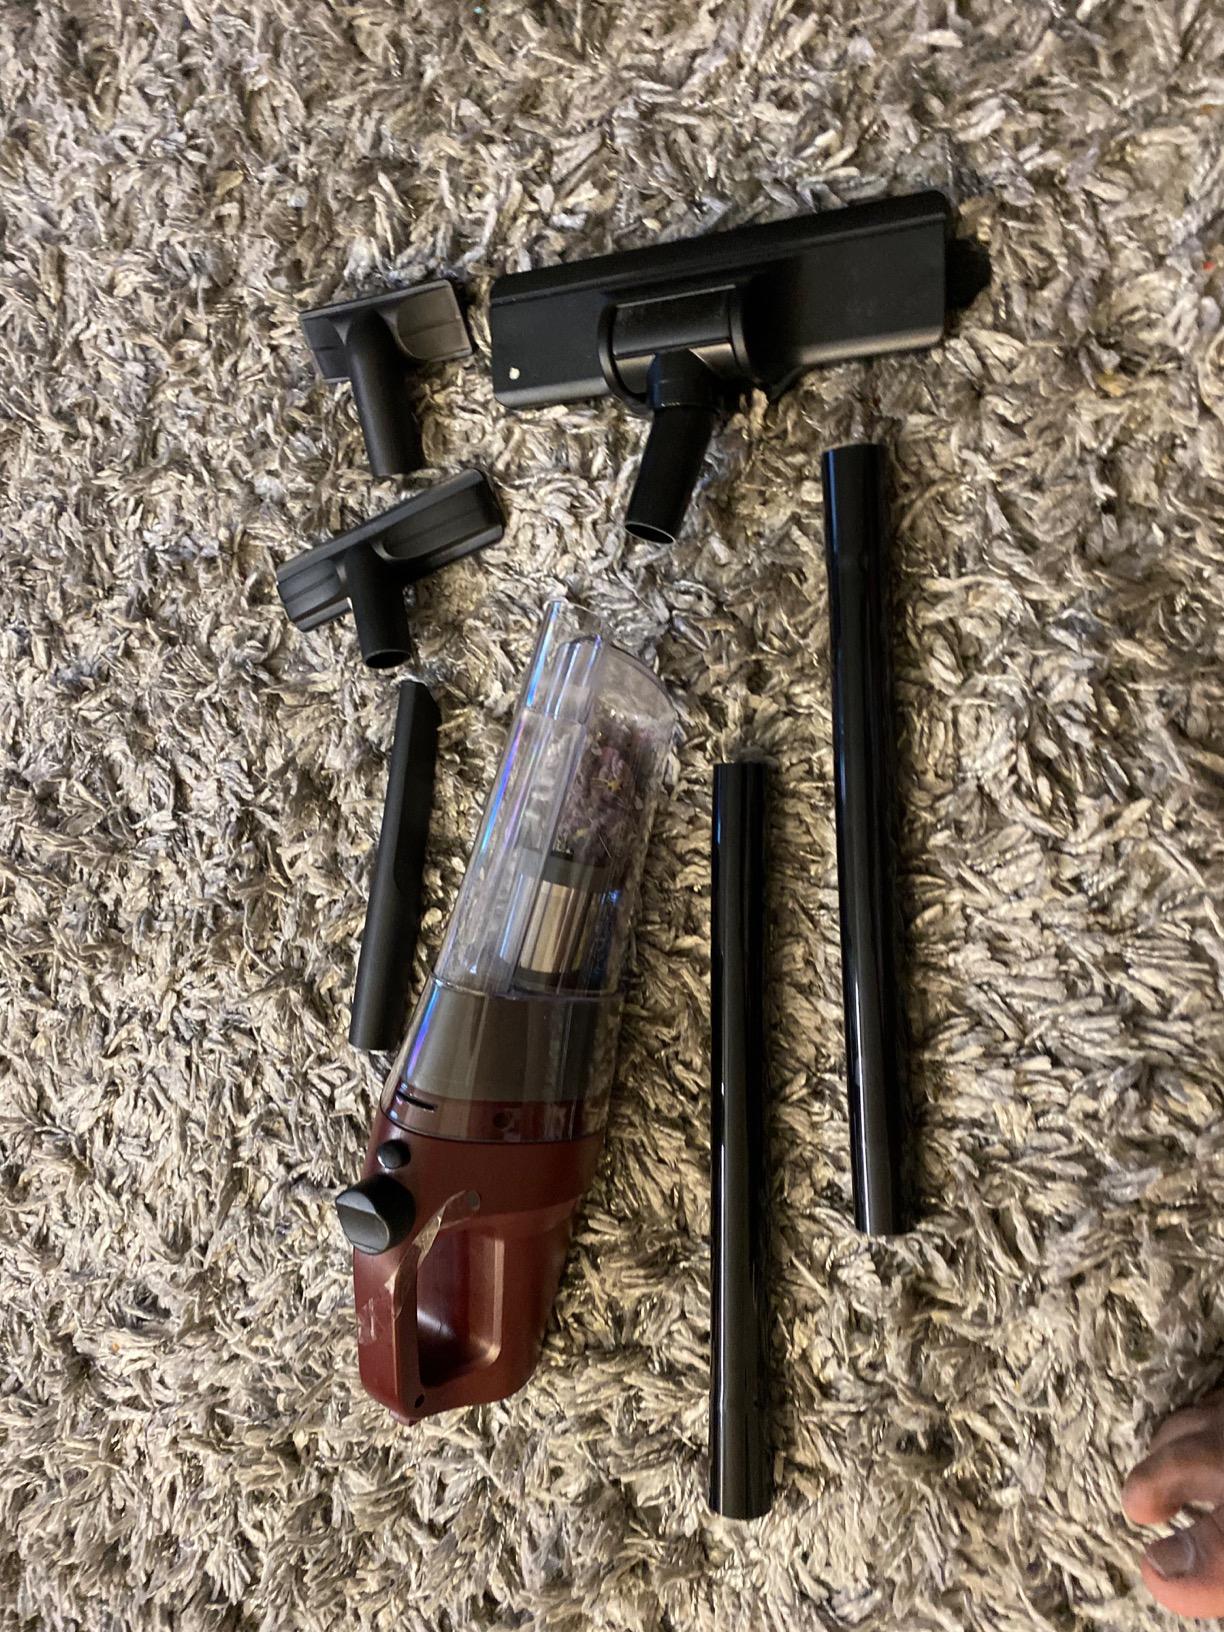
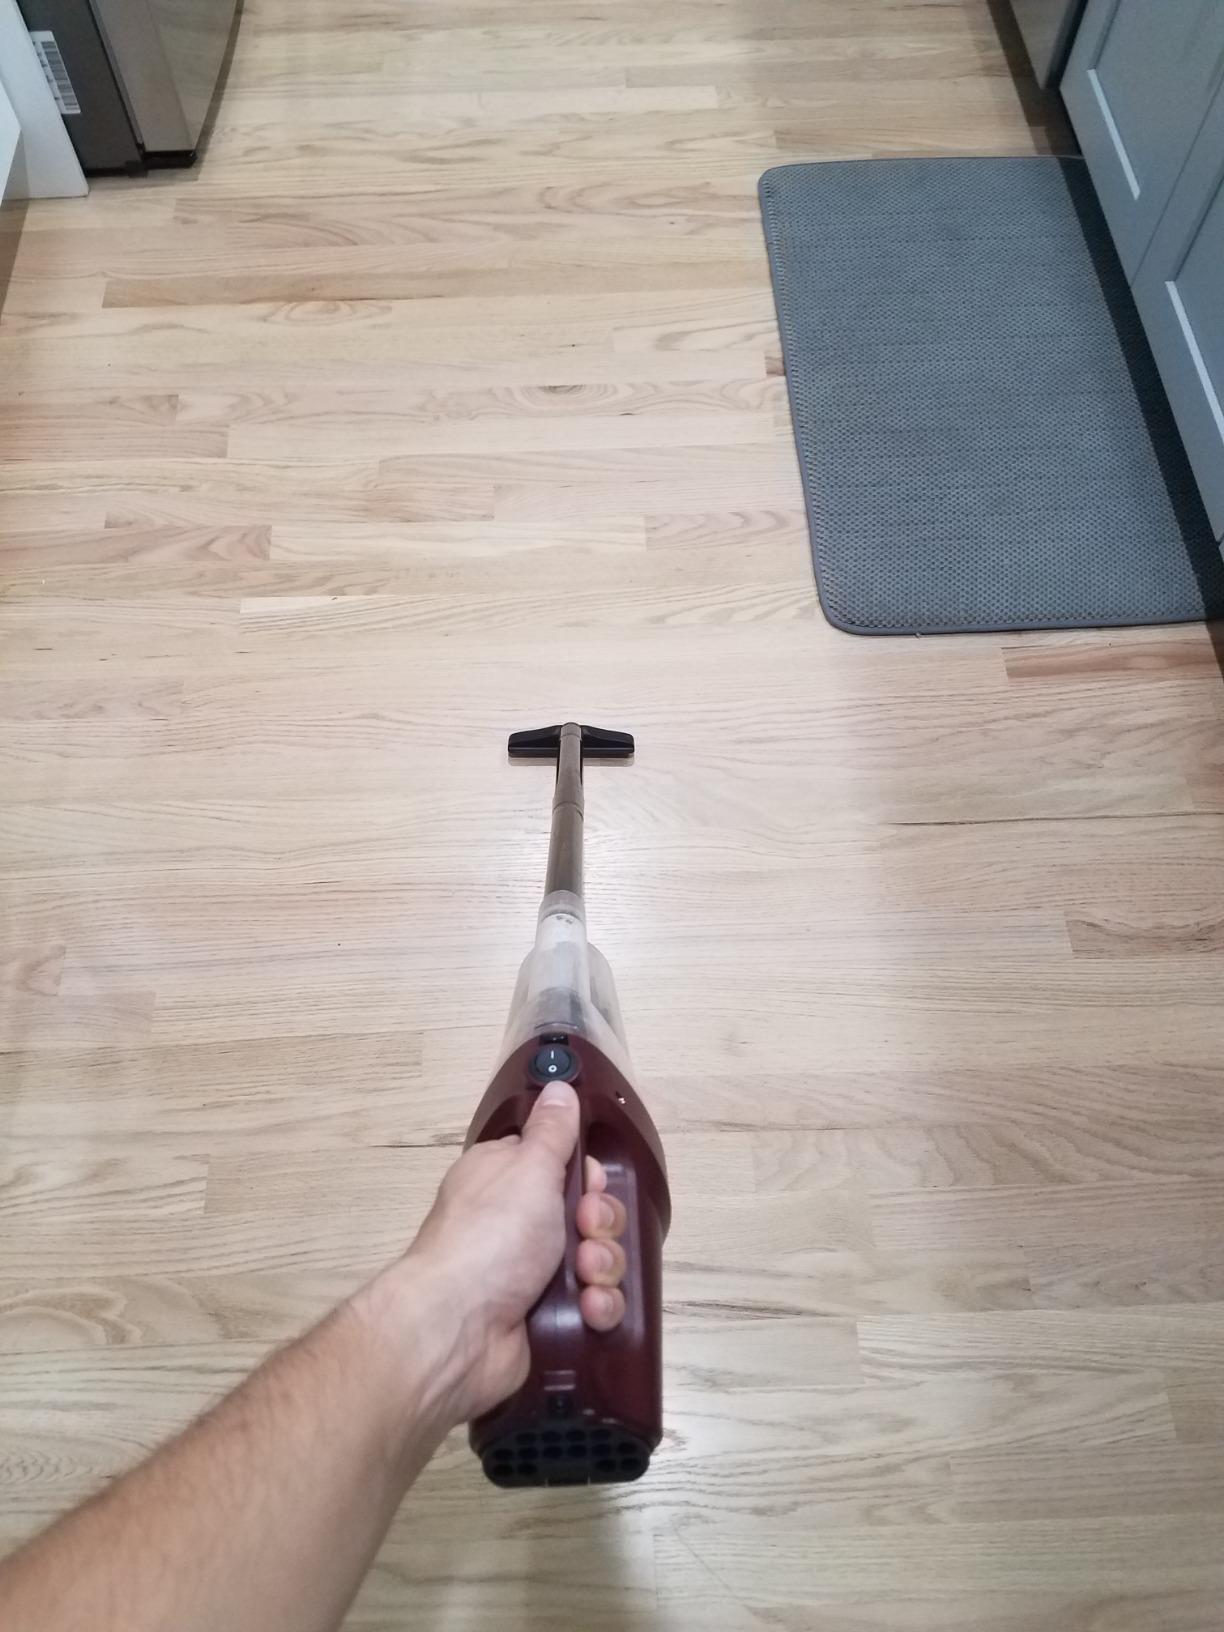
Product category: items_vacuum
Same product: yes